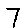
Label: 7